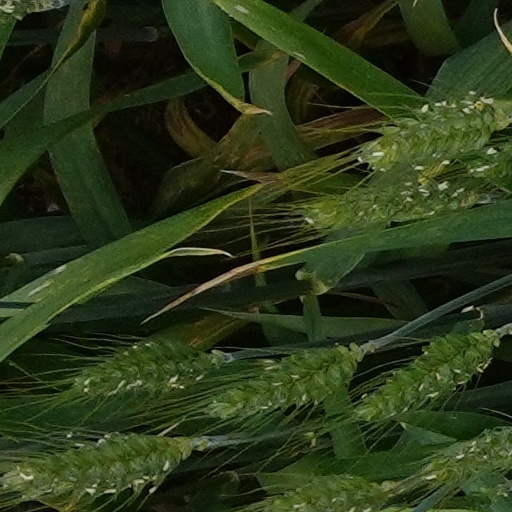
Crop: wheat